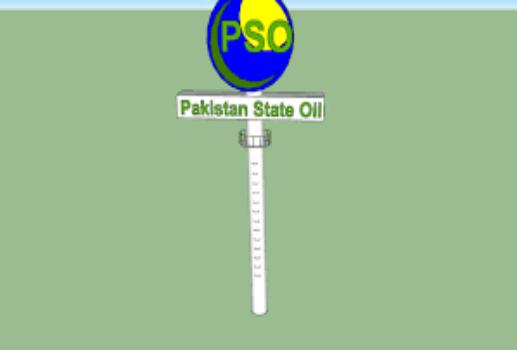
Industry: Transportation